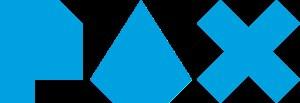
La Penny Arcade Expo est un salon américain consacré aux jeux vidéo créé en 2004 par Jerry Holkins et Mike Krahulik. Cette exposition a été créée dans le but de promouvoir de manière égale le jeu vidéo, le PC et portable.